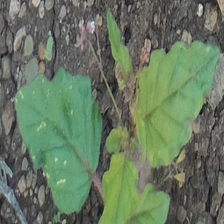
Weed species: Punarnava _(Boerhaavia diffusa)